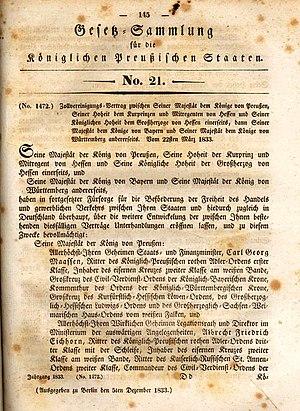
Le Zollverein, littéralement « union douanière allemande » est une union douanière et commerciale entre États allemands dont l'acte fondateur est signé le 22 mars 1833 et qui entre en fonction le 1ᵉʳ janvier 1834.